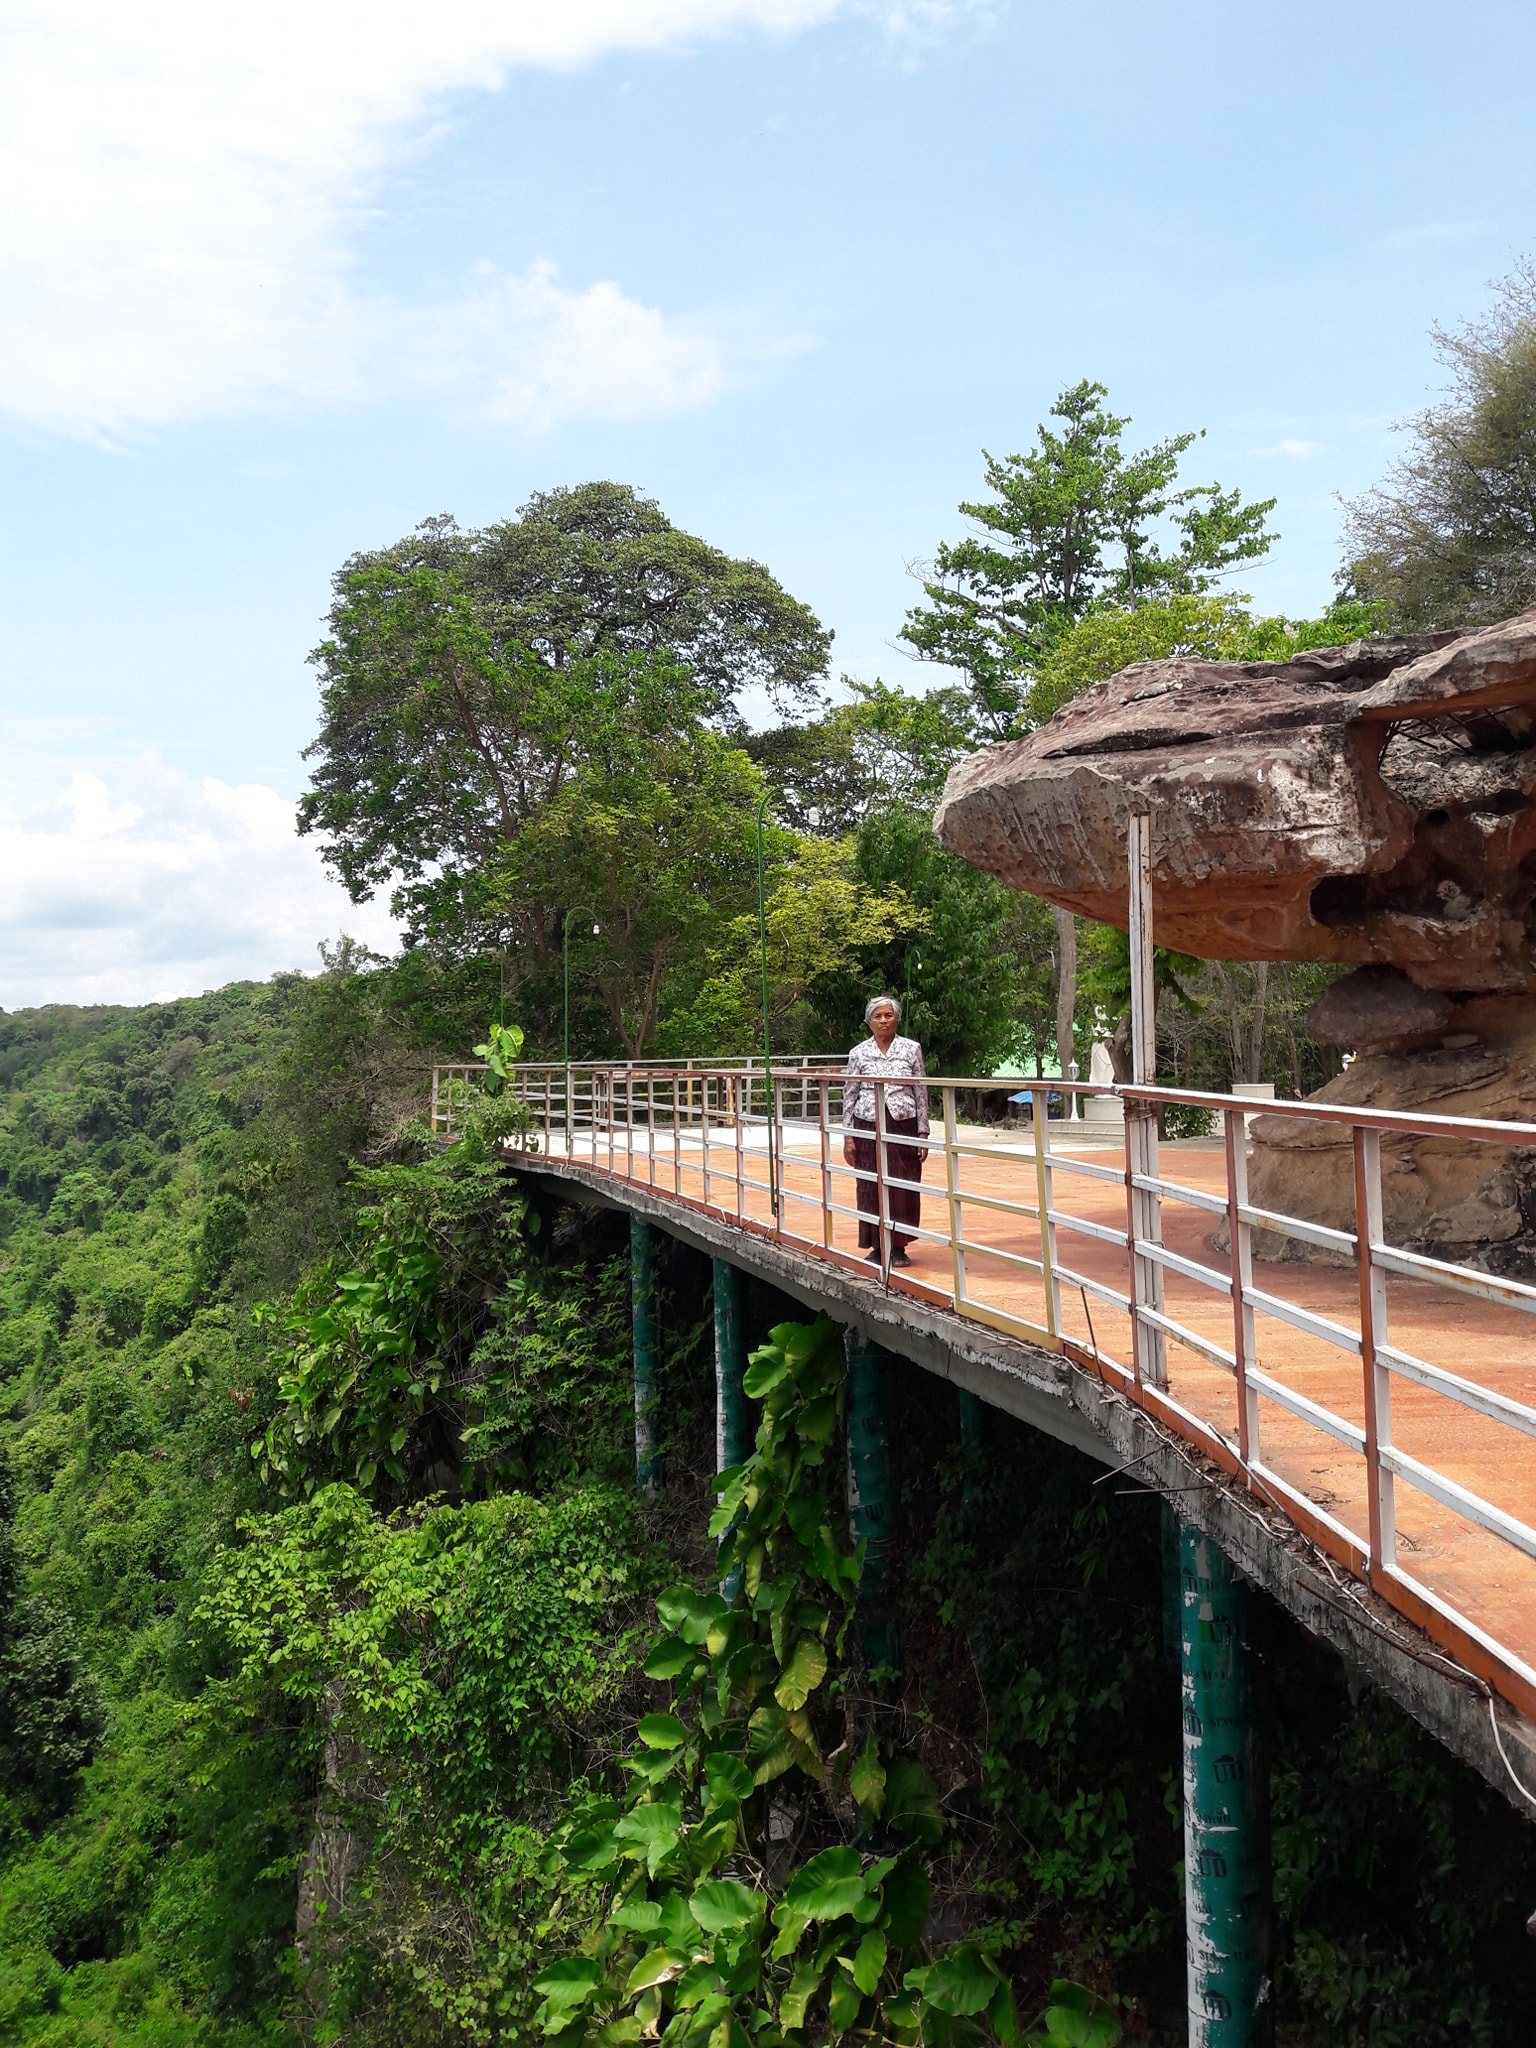
temple, vegetation, bridge, nature reserve, tree, canopy walkway, botany, walkway, rainforest, architecture, rock, national park, plant, nonbuilding structure, tourism, jungle, vacation, hill station, skyway, forest, leisure, river, trestle